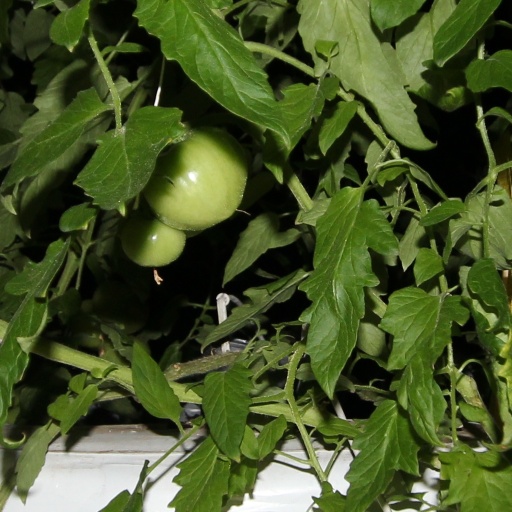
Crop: tomato